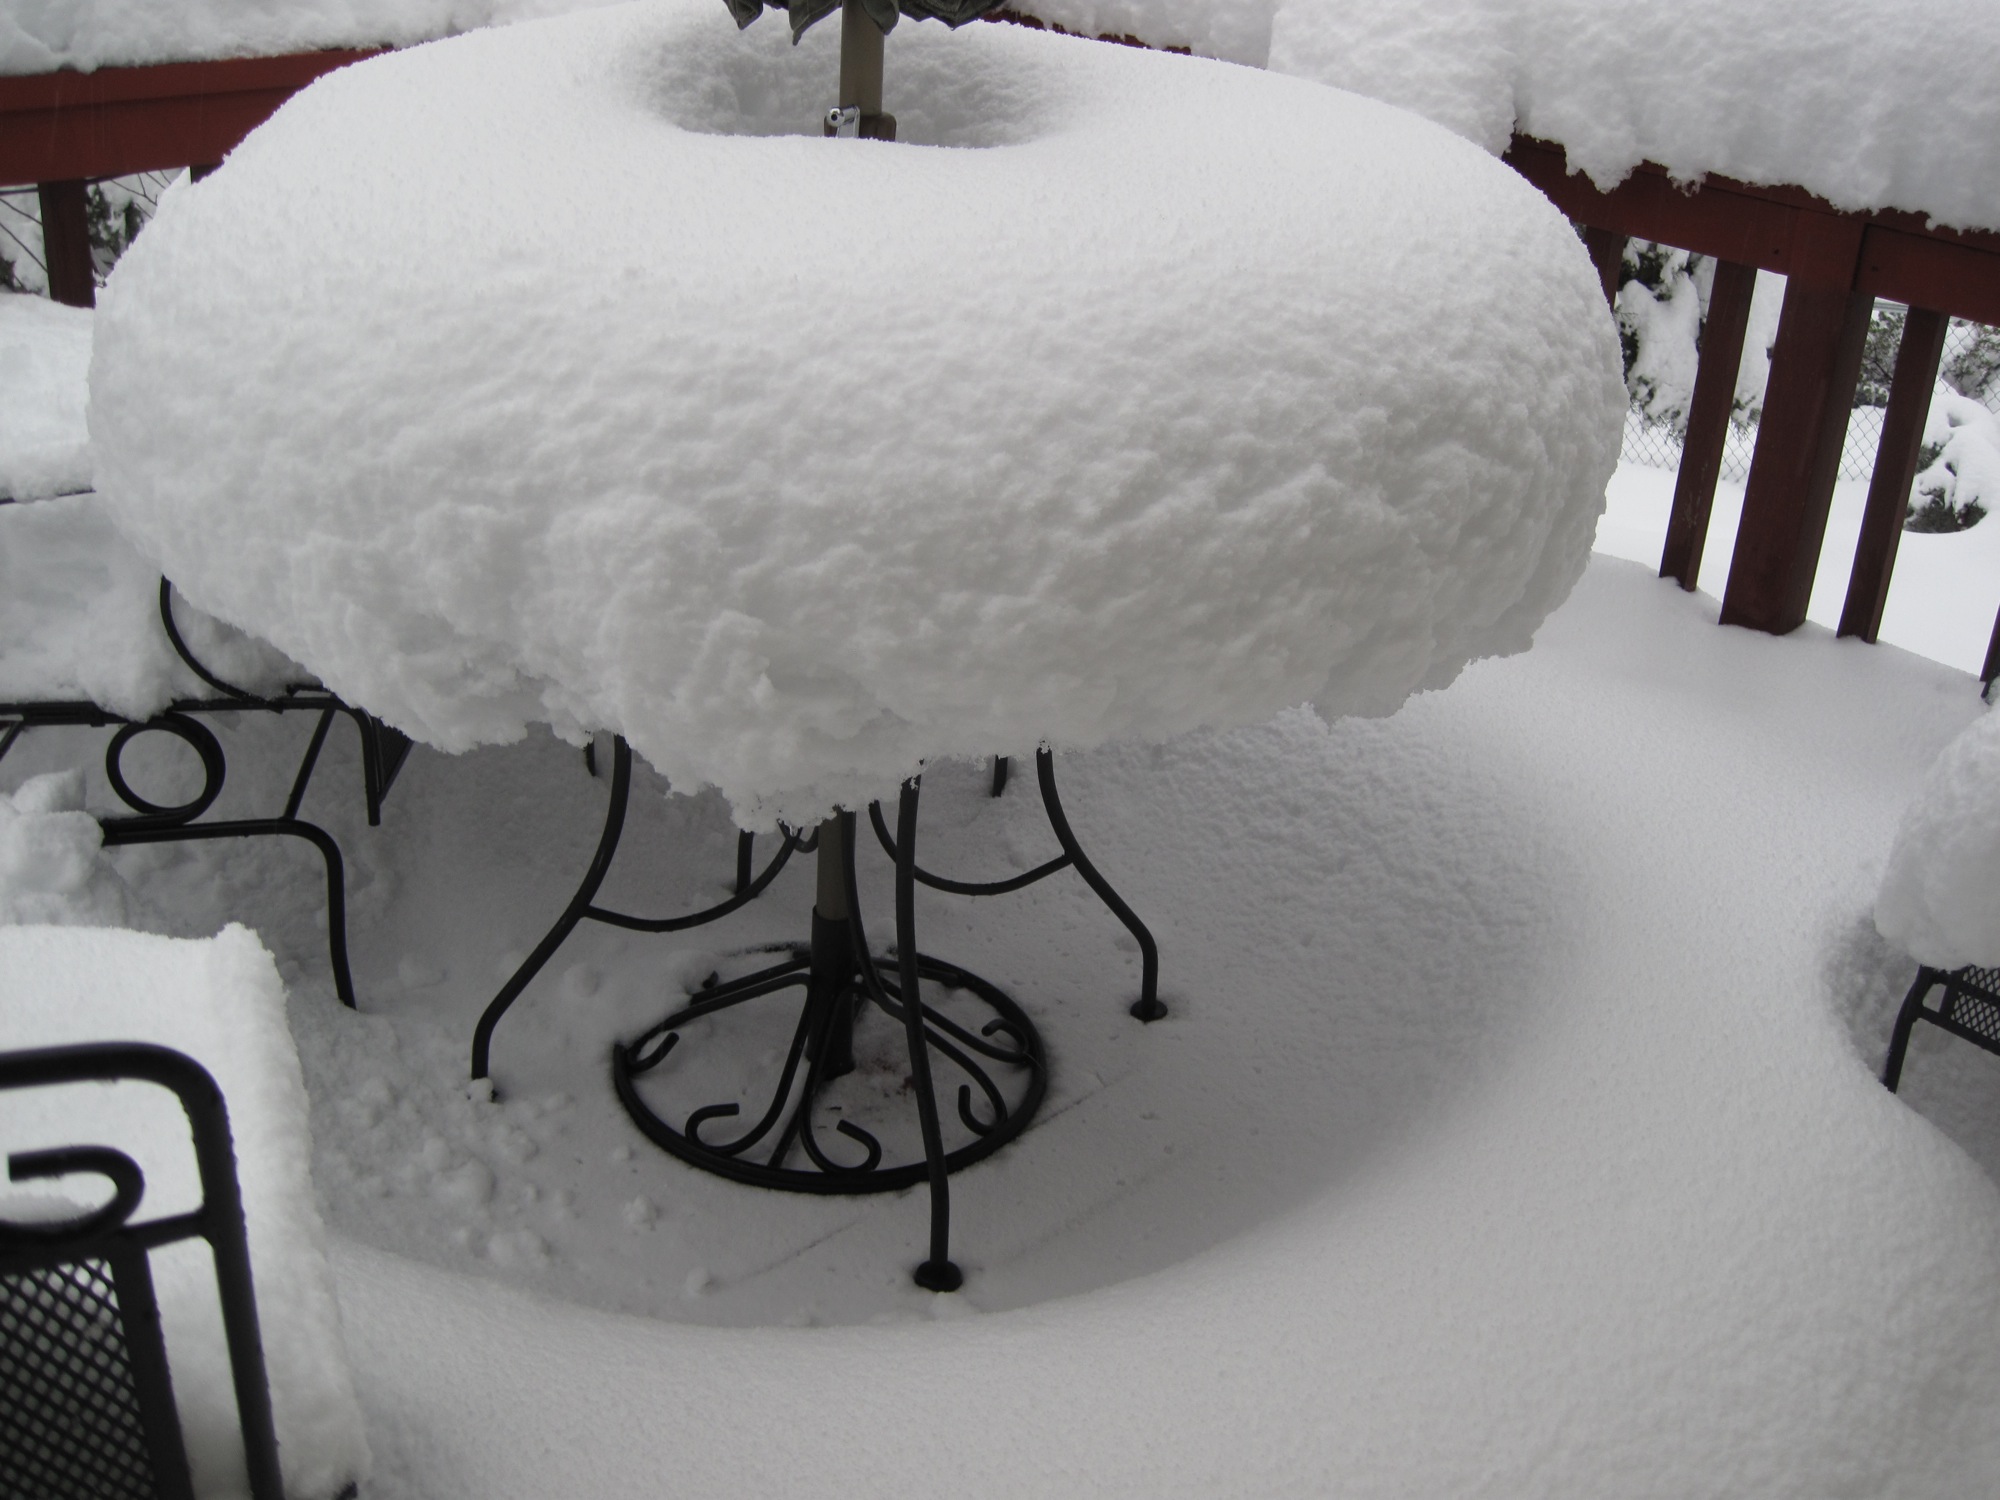
snow, winter, white, weather, monochrome, season, snowman, blizzard, freezing, winter storm